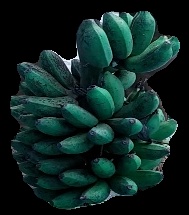
Variety: rasbale
Grade: grade3